Angad Vir Singh Bajwa

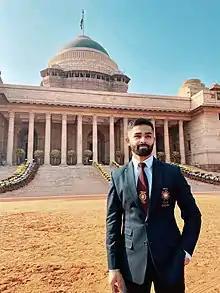
Bajwa at the Rashtrapati Bhavan

Angad Vir Singh Bajwa (born 29 November 1995) is an Indian sport shooter who competes in the skeet discipline. In 2018, he became the first shooter to set the skeet final round world record of 60 out of 60.